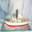
Label: ship